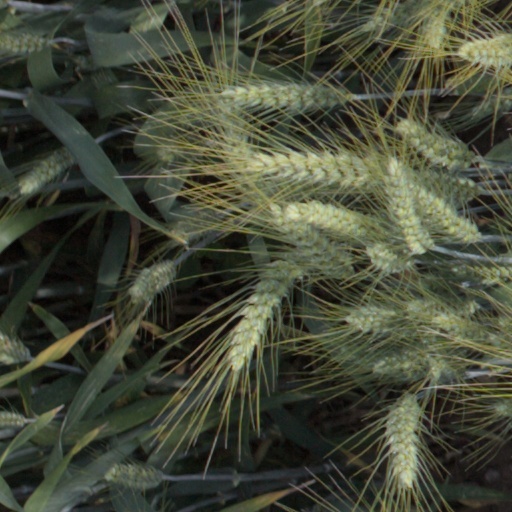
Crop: wheat